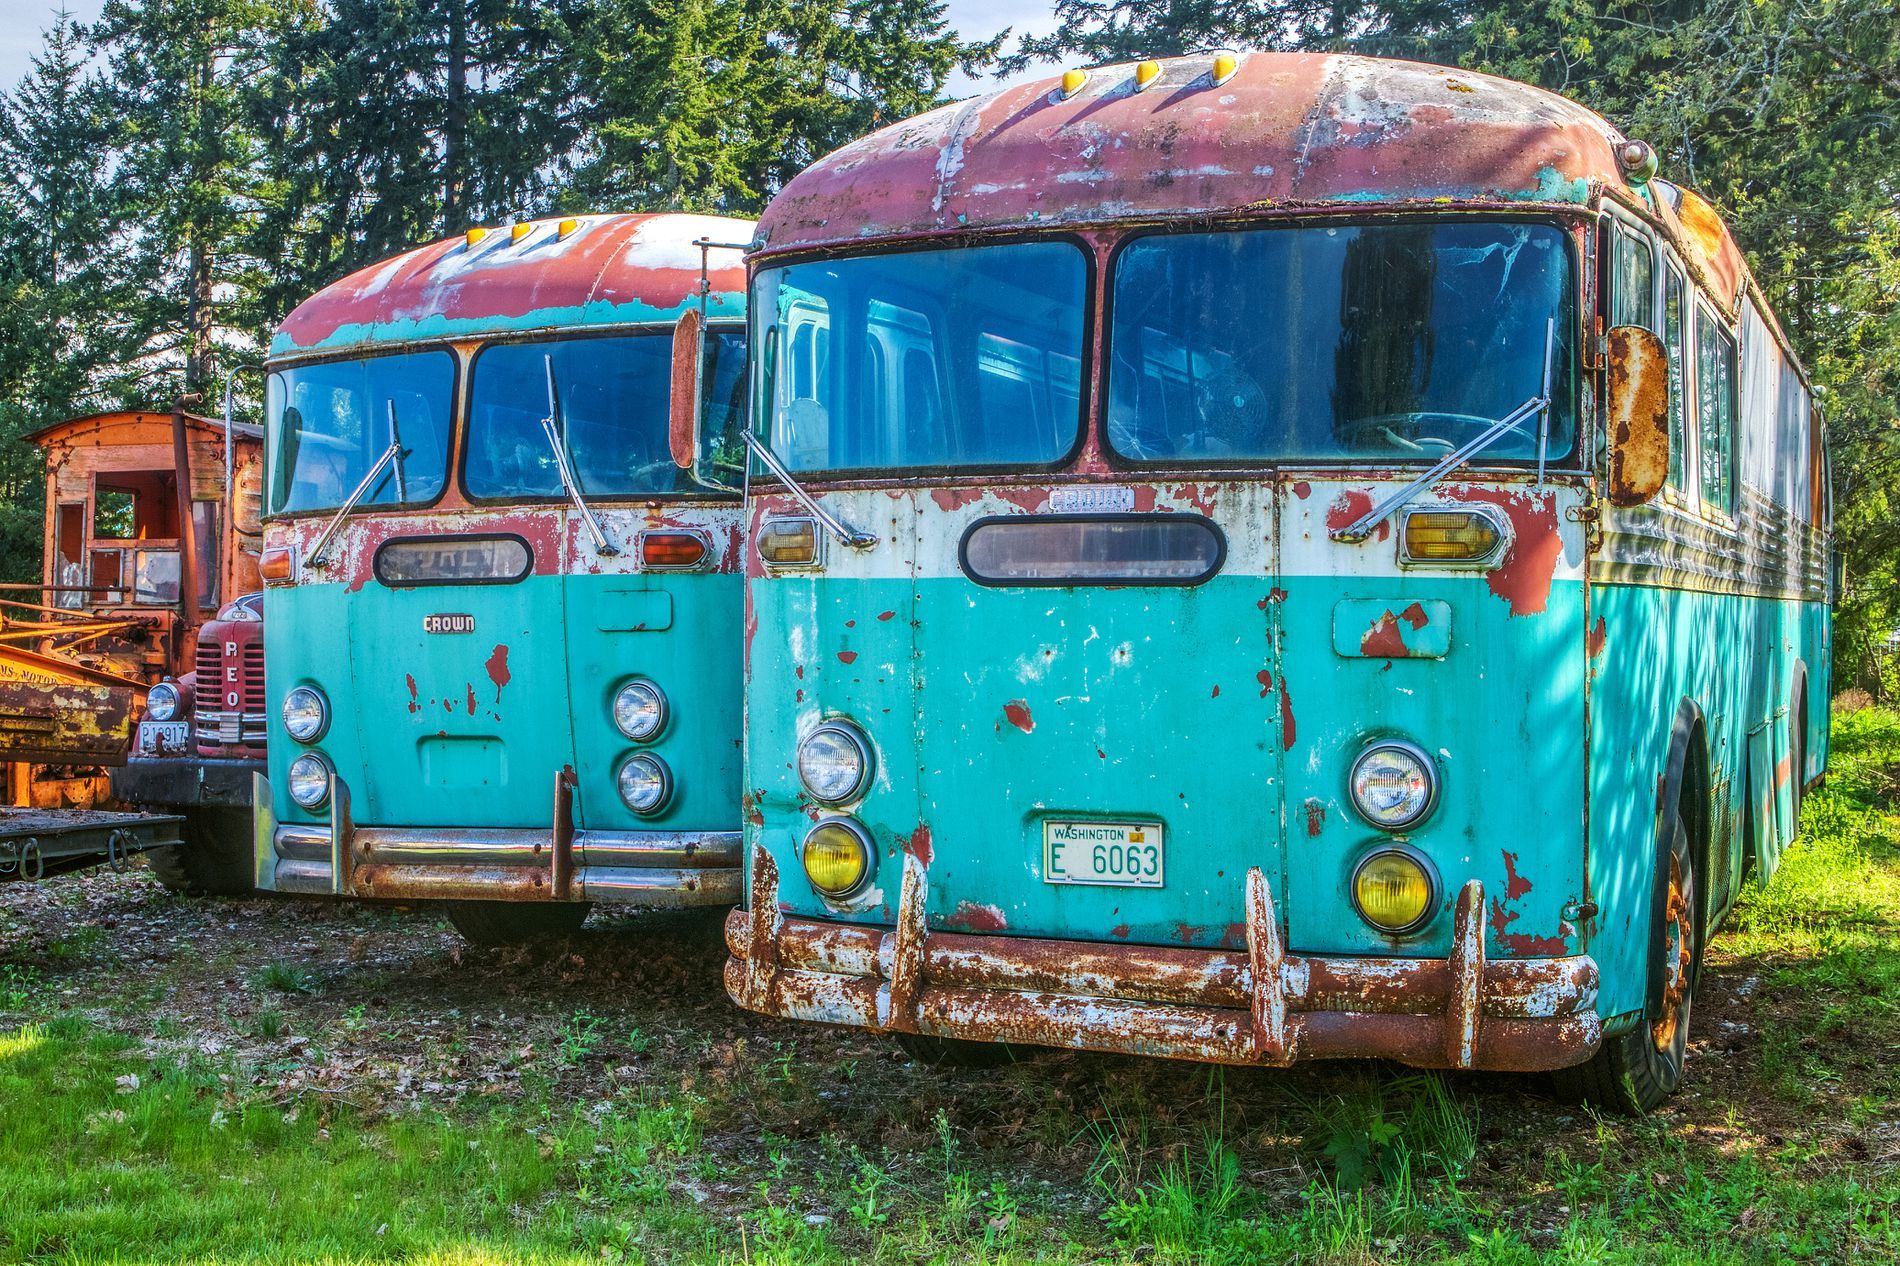
abandoned buses
A picture taken in daylight of two old buses with rust and decay surrounded by debris and trees in the background
A landscape picture taken in daylight of two old blue and white buses with rust and faded shades of white and blue, standing on a gravel ground surrounded by trees and plants. There's an orange machine in the background. The picture features chaotic, used things but set in a very serene scene.
Labels: Bus, Transportation, Vehicle, License Plate, Bumper, Corrosion, Rust, Machine, Wheel, Bulldozer, Outdoor Area, Buses
Camera: Canon Canon EOS-1D X
Lens: Canon EF 24-70mm f/2.8L USM, Canon EF 24-70mm f/2.8L
Aperture: F16
Exposure: 1/50 sec
ISO: 1250
Focal length: 35.0 mm